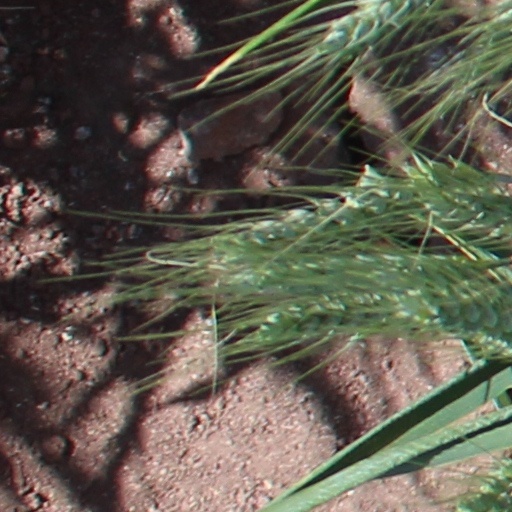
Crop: wheat